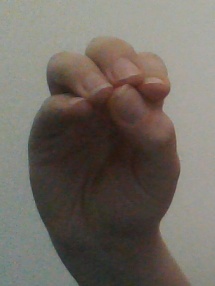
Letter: ha